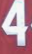
Number: 4